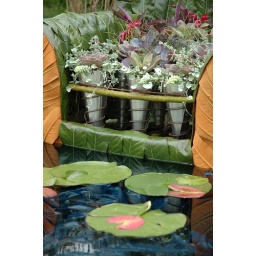
the arms of the chair reflect in the water